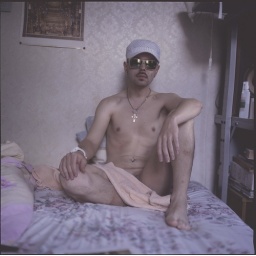
boris in sunglasses and hat in bed